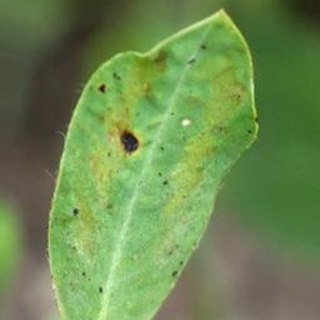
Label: groundnut_early_leaf_spot